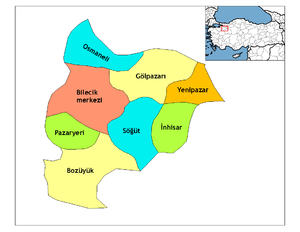
Yenipazar est une ville et un district de la province de Bilecik dans la région de Marmara en Turquie.
İnhisar est une ville et un district de la province de Bilecik dans la région de Marmara en Turquie.
Osmaneli est une ville et un district de la province de Bilecik dans la région de Marmara en Turquie.